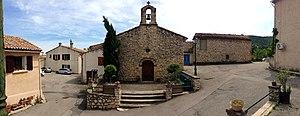
Chapelle Saint Esteve photographié par Yannick Grassi Saint-Estève-Janson 13610 FRANCE